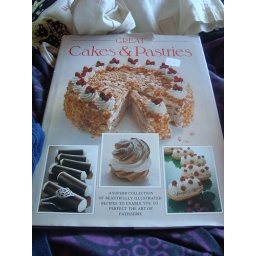
new book from my local cake shop, some great recipes in here!